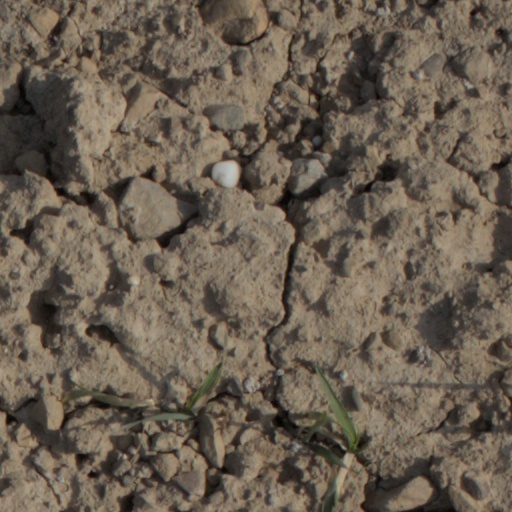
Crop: wheat